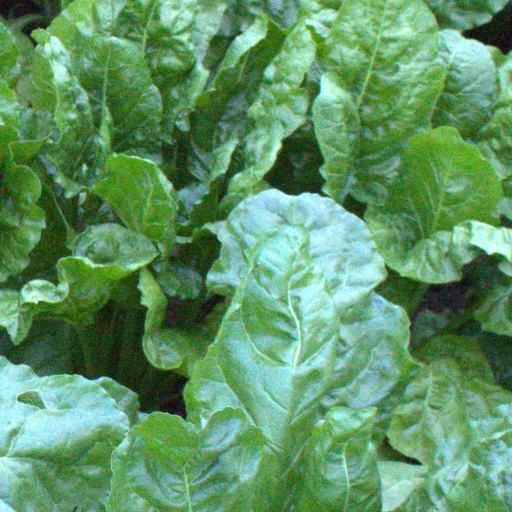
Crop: sugar beet